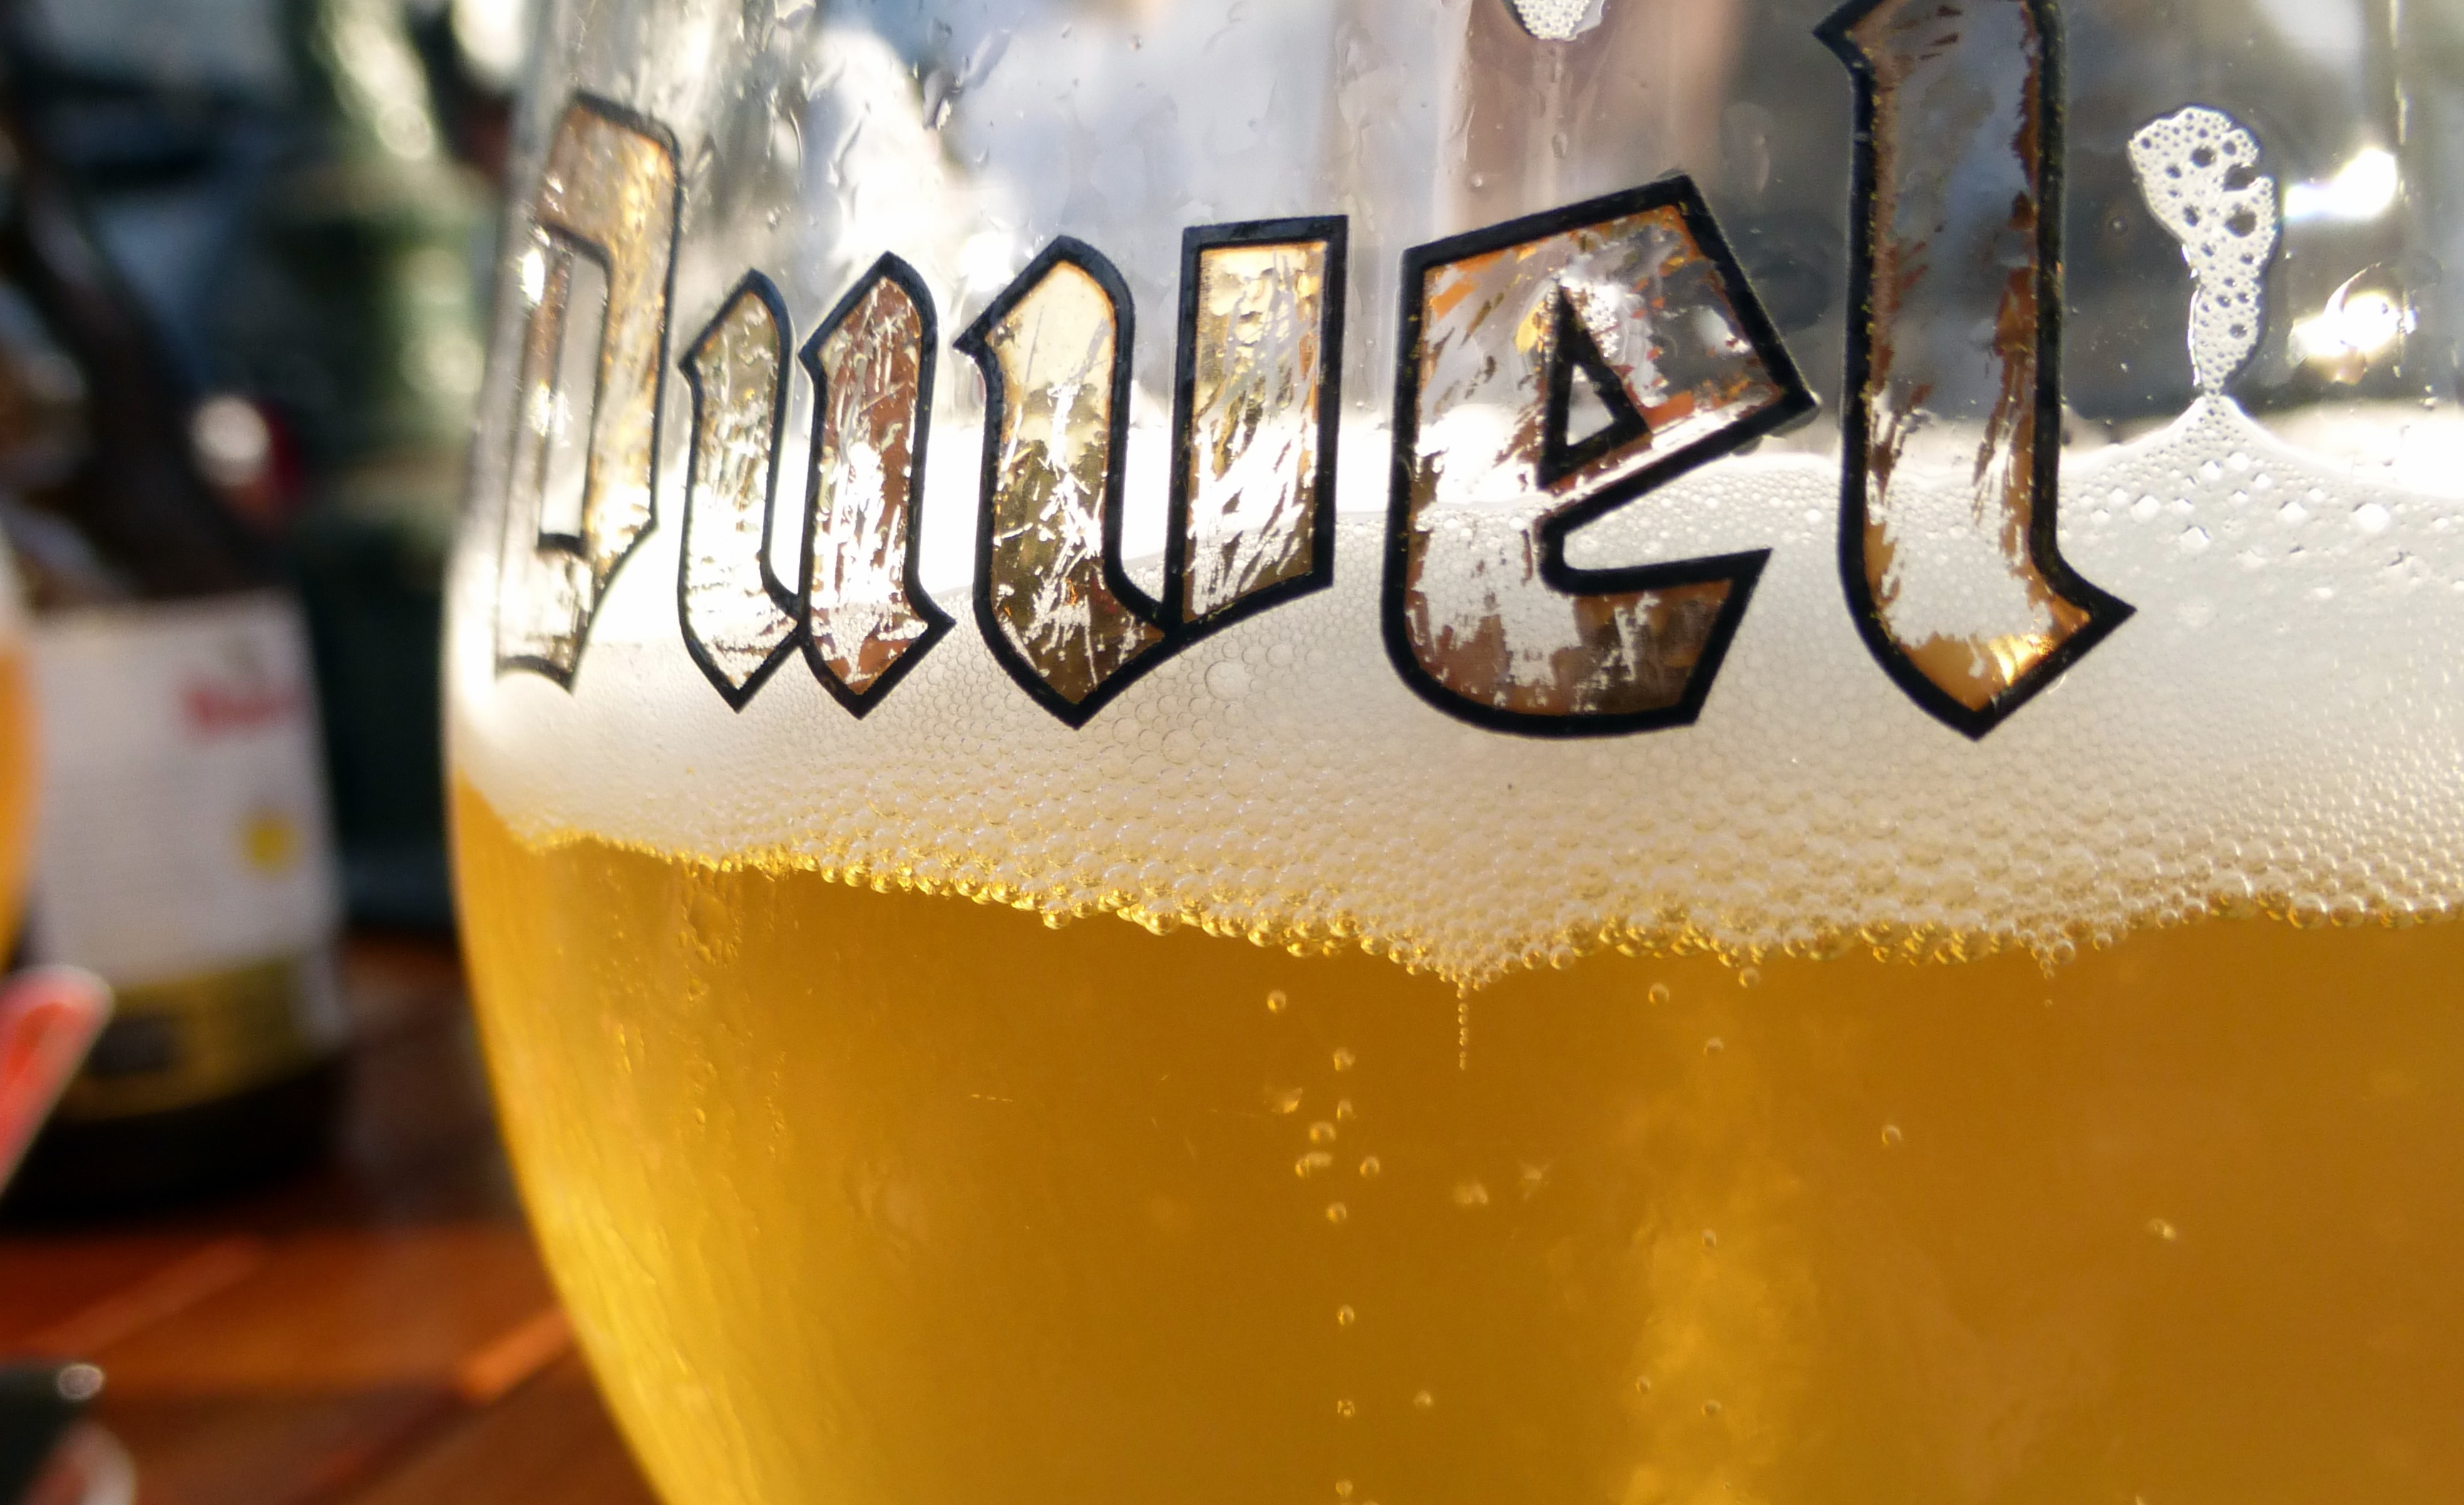
relax, drink, beer, terrace, tasty, liqueur, refreshing, alcoholic beverage, duvel, distilled beverage